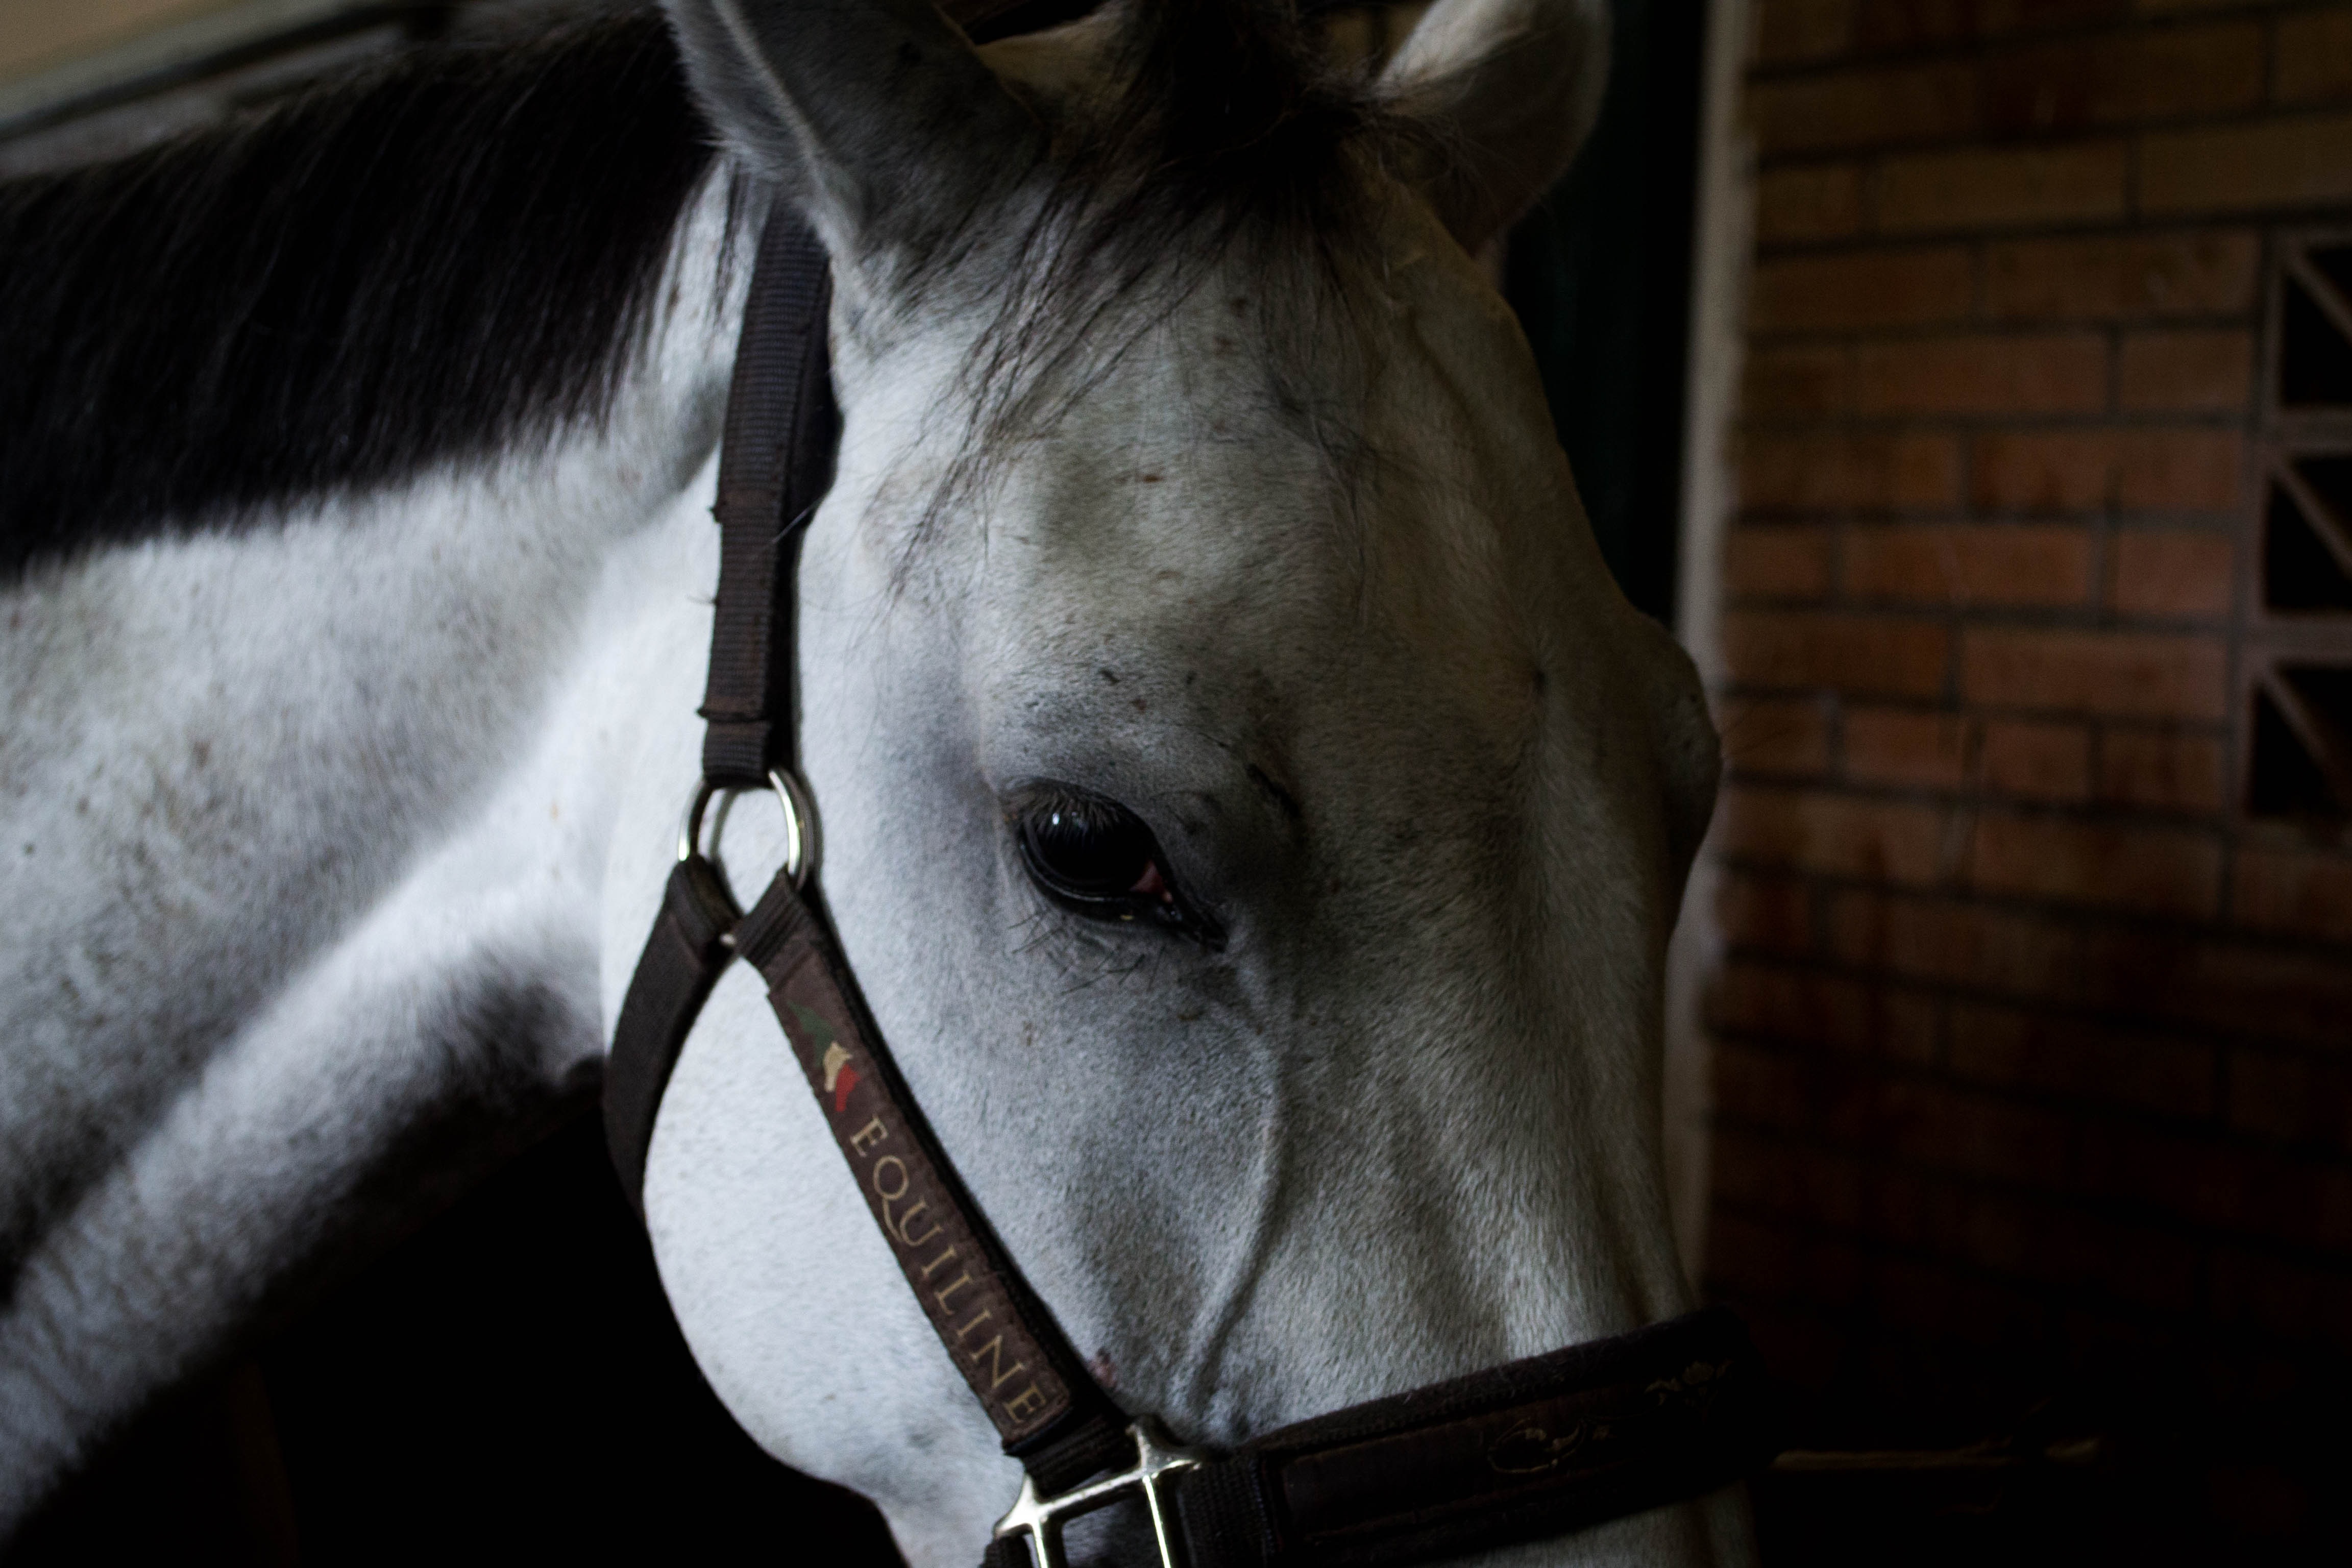
horse, mammal, stallion, mane, close up, bridle, head, mare, campaign, halter, first floor, horse like mammal, mustang horse, horse tack